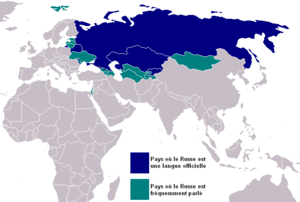
Modifié sous PhotoFiltre, à partir de l'image anglophone.
La géopolitique de la Russie est l'ensemble de la politique étrangère menée par l'État russe, la Russie, depuis la fin du XXᵉ siècle. Déjà amorcé durant le second mandat de Boris Eltsine et poursuivi de manière plus significative par son successeur Vladimir Poutine, le redressement de la diplomatie russe, après la période de confusion à la suite du démembrement de l'Union soviétique, s'est surtout basé sur un réalisme politique dont les principales préoccupations se rapportent aux intérêts nationaux de la Russie. La volonté des dirigeants russes de retrouver l'ancien prestige de leur pays comme superpuissance est l'un des points les plus marquants en ce début de XXIᵉ siècle.
Le russe est une langue appartenant au groupe des langues slaves orientales de la famille des langues indo-européennes, auquel appartiennent aussi l'ukrainien et le biélorusse. Il compte plus de 280 millions de locuteurs. Il est la langue officielle de la Fédération de Russie et l'une des langues officielles des républiques de Biélorussie, du Kazakhstan et du Kirghizistan, langue de communication au sein de la Communauté des États indépendants, dominante dans certaines régions d'Ukraine. Il est également une des langues officielles de l'ONU.
Le russe est la langue officielle de 4 pays membres de l'ONU ainsi que dans plusieurs régions.
La culture de la Russie, pays transcontinental de l'Europe de l'Est et d'Asie, désigne d'abord les pratiques culturelles observables de ses habitants. La culture russe désigne l’ensemble des productions artistiques ayant vu le jour en Russie ou nées d’auteurs russophones. En raison de l’immensité de son territoire, de son développement culturel tardif et de l’autoritarisme de ses régimes politiques, la Russie a donné naissance à des œuvres culturelles originales, dont certaines ont marqué bien au-delà de ses frontières : les romans de Fiodor Dostoïevski ou ceux de Léon Tolstoï, le théâtre d’Anton Tchekhov, les poèmes de Alexandre Pouchkine ou de Sergueï Essénine, la musique de Piotr Ilitch Tchaïkovski, d’Igor Stravinsky, la peinture de Vassily Kandinsky ou de Marc Chagall…
La Crimée, située sur la côte nord de la mer Noire, a une histoire propre documentée depuis plusieurs millénaires. Sa géographie a conditionné une histoire différente au nord de la péninsule, plat, au climat continental rude et relié par voie de terre à la steppe pontique, et au sud, montagneux, au climat méditerranéen doux, et relié par la mer à l'Anatolie, au monde égéen mais aussi aux fleuves russes et à la mer d'Azov.